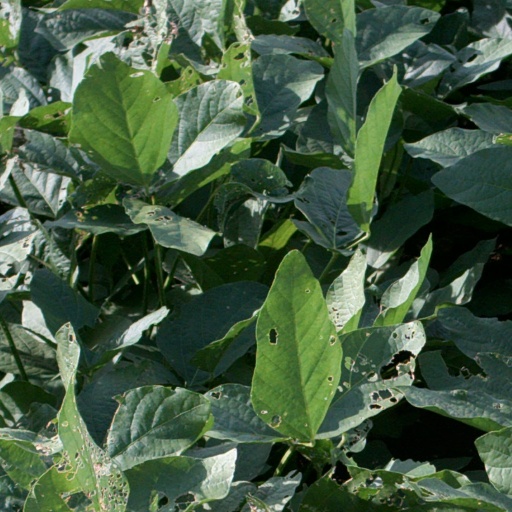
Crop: soybean